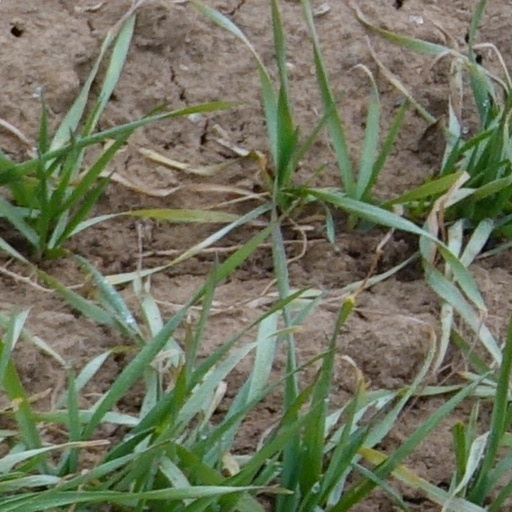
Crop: wheat